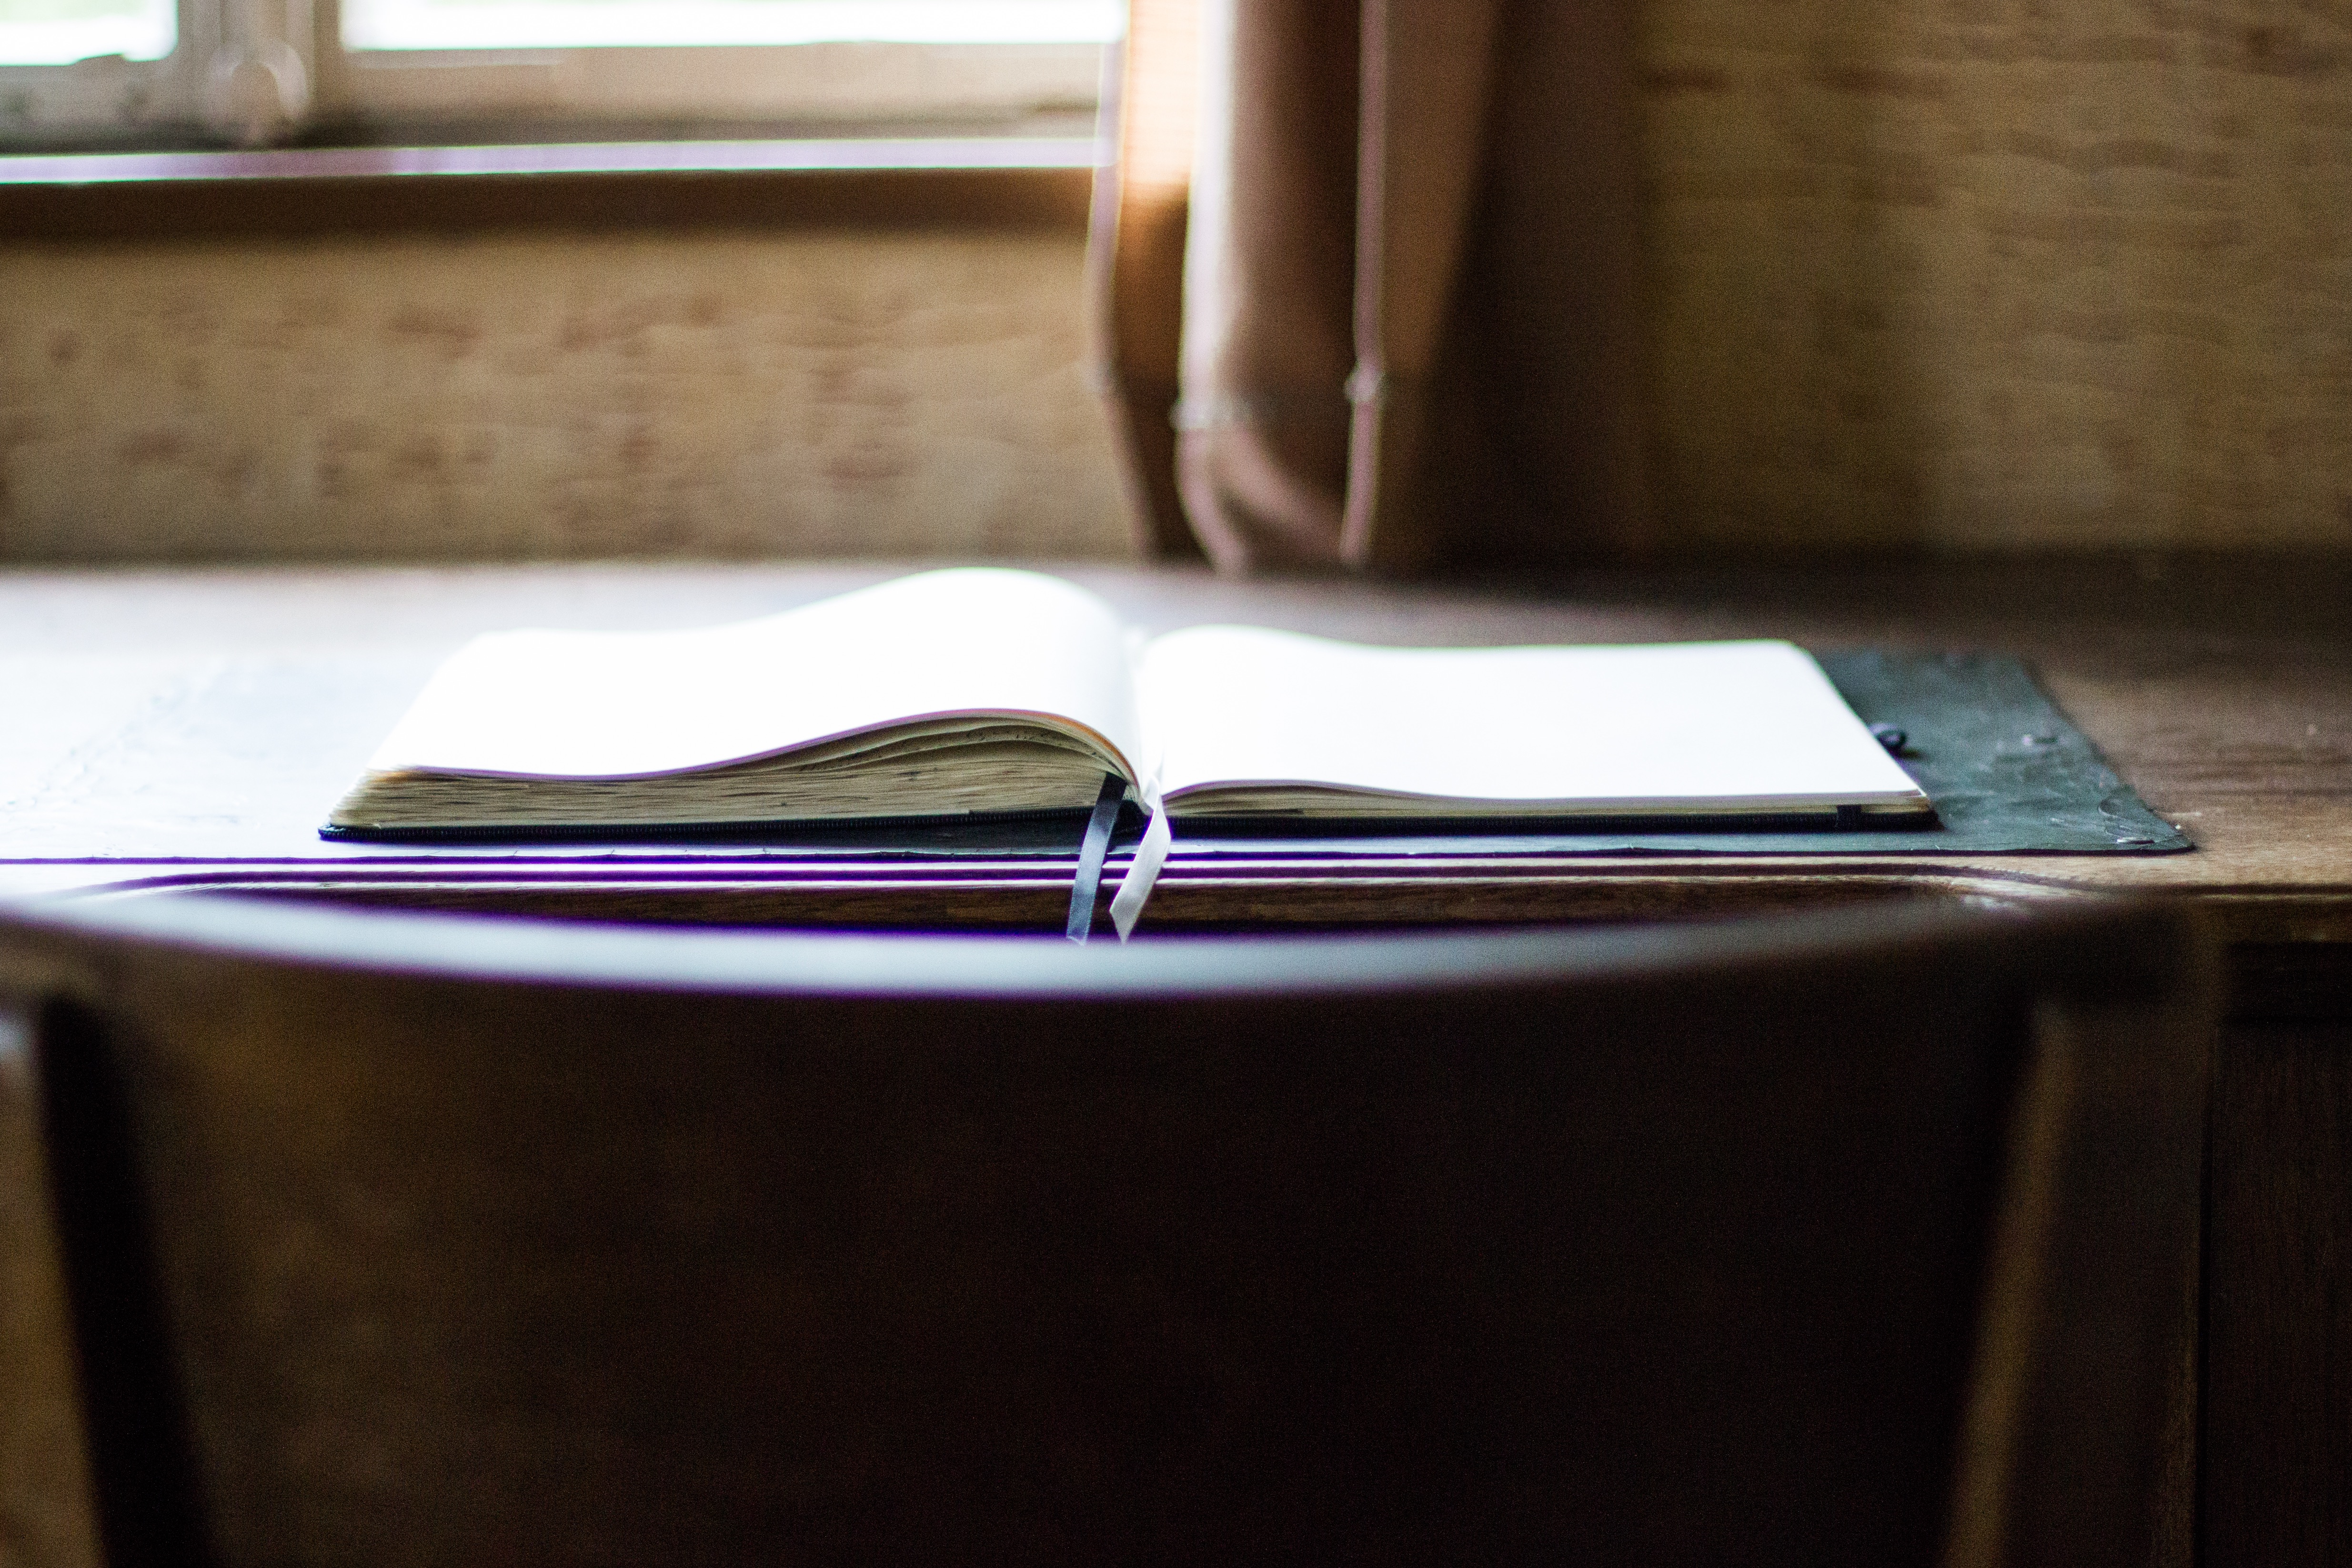
table, book, chair, furniture, page, open book, glasses, shape